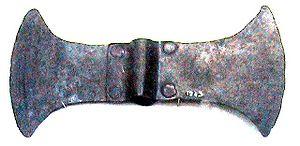
La civilisation minoenne est une civilisation antique qui s'est développée sur les îles de Crète, de Santorin et probablement sur une grande partie de la mer Égée, au sud de la Grèce de 2700 à 1200 av. J.-C.